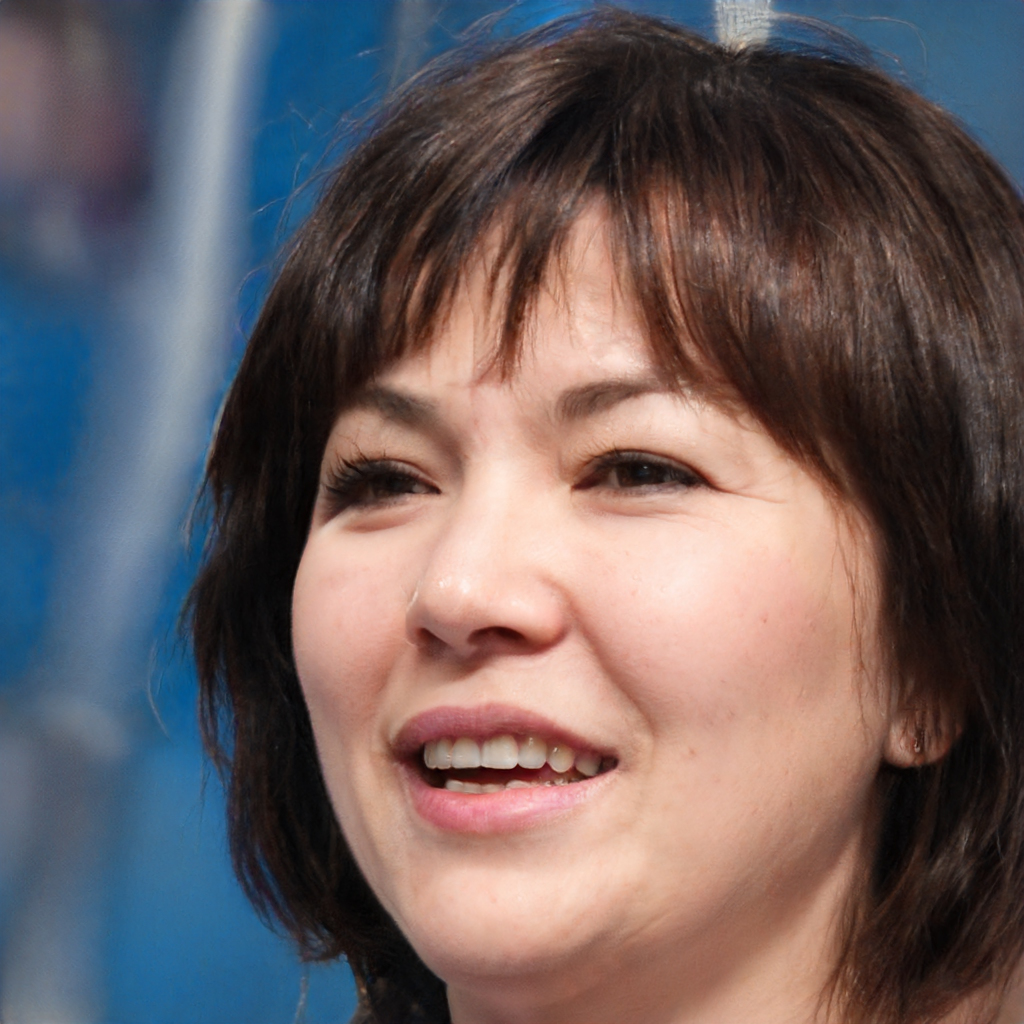
Portrait style: Real Portrait